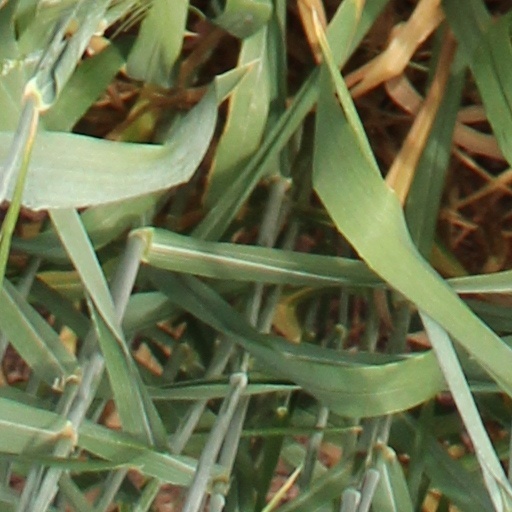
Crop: wheat